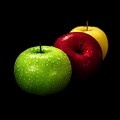
Label: apple